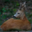
Label: deer